Sormovsky City District

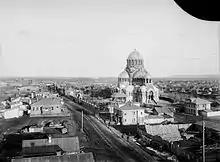
Sormovo. Sobornaya Street

The village originally known as Soromovo had existed since 1542. In 1849, the Sormovo Works—soon one of Russia's most important machine-building plants, later known as Krasnoye Sormovo—was founded; its owner had the village renamed to more euphonic "Sormovo". Although legally a village, it soon grew into a large workers' settlement; in 1922, Sormovo became a city; in 1929, it was amalgamated into the city of Nizhny Novgorod, becoming one of its districts.